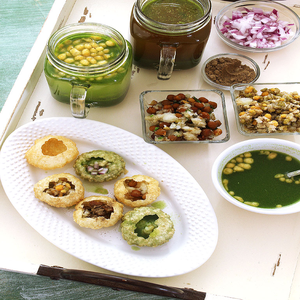
Dish: panipuri